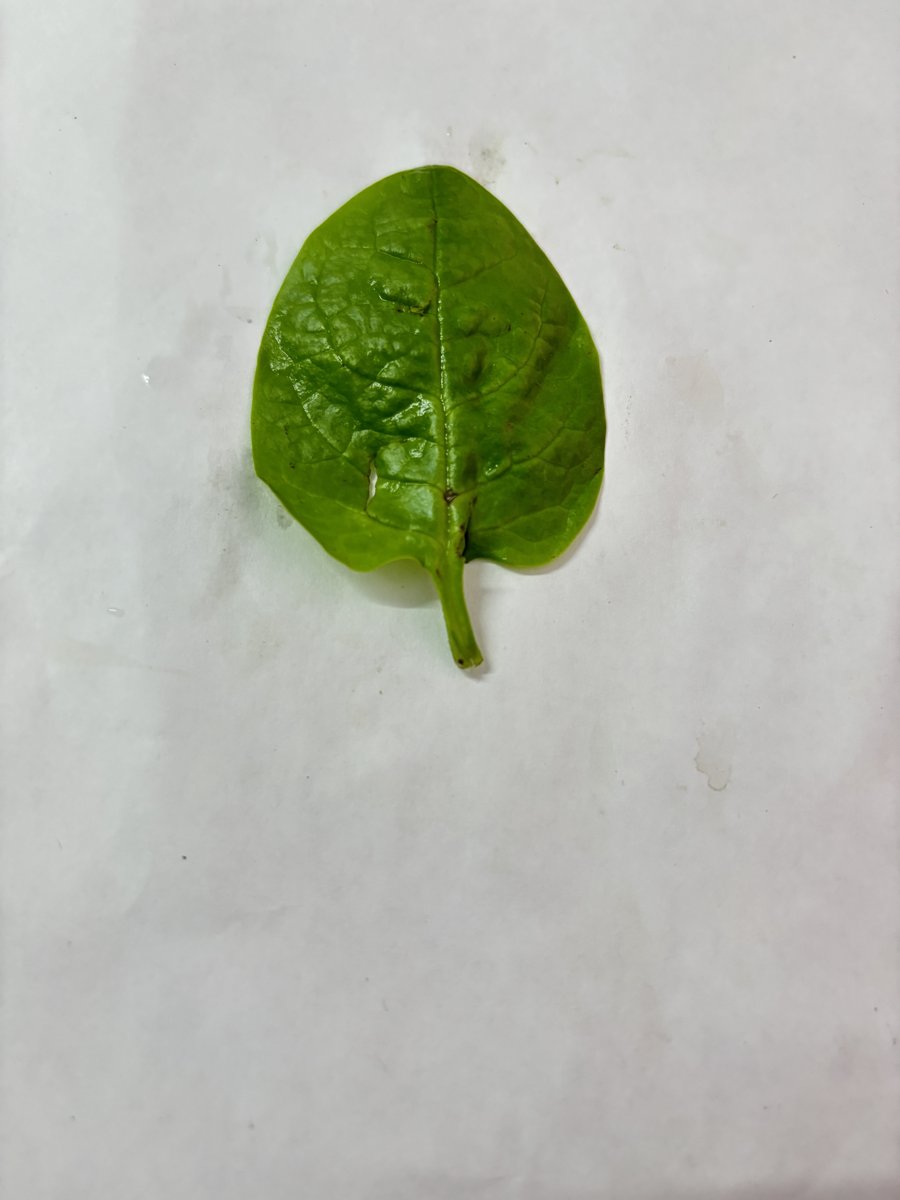
Label: Healthy-Leaf